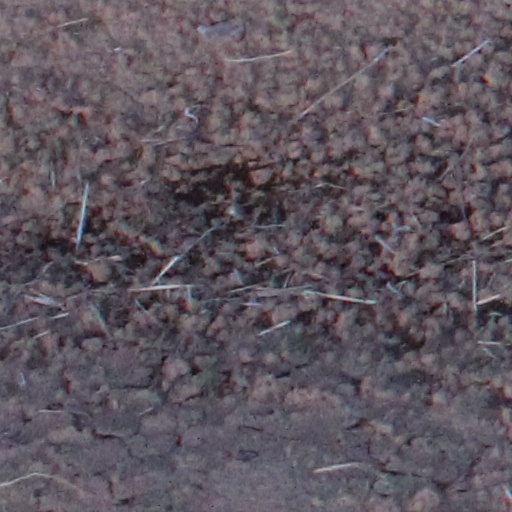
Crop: wheat